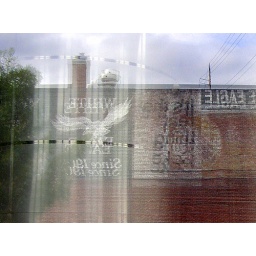
McMenamins White Eagle Hotel across the street from Widmer Brewing reflected in window